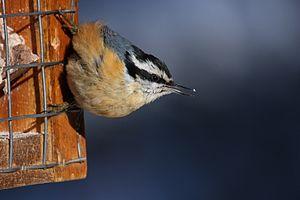
Sittelle à poitrine rousse (Sitta canadensis), mâle se nourrissant de suif, Réserve nationale de faune du cap Tourmente, Québec, Canada Suomi: Valkokulmanakkelikoiras (Sitta canadensis) syömässä ihraa Cap Tourmenten luonnonsuojelualueella Quebecissa, Kanadassa.
Cette liste des espèces d'oiseaux au Québec recense les taxons de ce groupe observés dans cette province du Canada. Elle provient de l'American Ornithologist Union en date du mois de janvier 2019. Elle comprend 470 espèces dont :
Cette liste des oiseaux au Canada provient de Bird Checklists of the World en date du mois de juillet 2018.